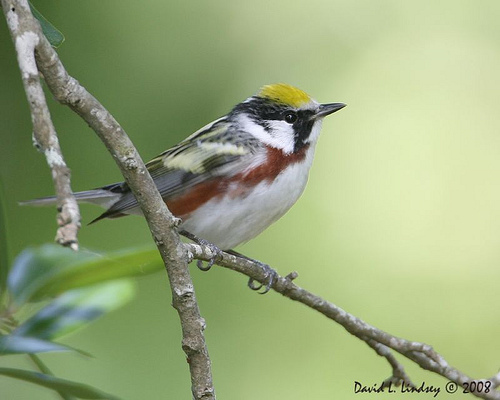
this small colorful bird has a white throat, breast, and belly, white cheek patches, a red stripe that extends from cheek to abdomen, and a yellow crown.
this bird has a gold crown, a white cheek patch, and a round belly
this colorful bird has a white belly and breast, black and white wings, the bill is short and pointed, and black tarsus and feet.
the bird has a white throat, breast, belly and abdomen, with a yellow crown.
this bird is white with red on its side and has a long, pointy beak.
this bird has wings that are black and white with rotund body
this bird has wings that are white and grey and has a yellow crown
this bird had a yellow crown, a white belly, and a white breast.
this bird has wings that are black and has a yellow crown
this bird has a pointed black bill, with a white breast.
Species: Chestnut Sided Warbler